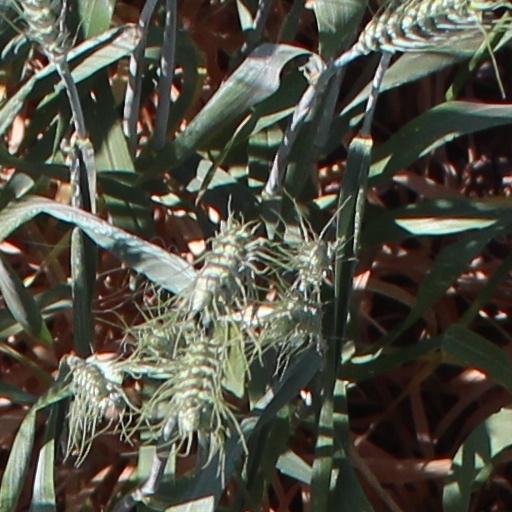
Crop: wheat